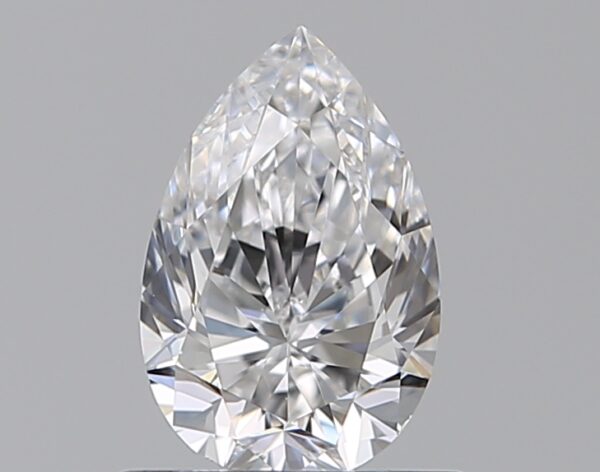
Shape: pear
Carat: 0.58
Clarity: IF
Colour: D
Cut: EX
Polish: EX
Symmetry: VG
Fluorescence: F
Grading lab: GIA
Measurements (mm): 6.97 x 4.58 x 2.92